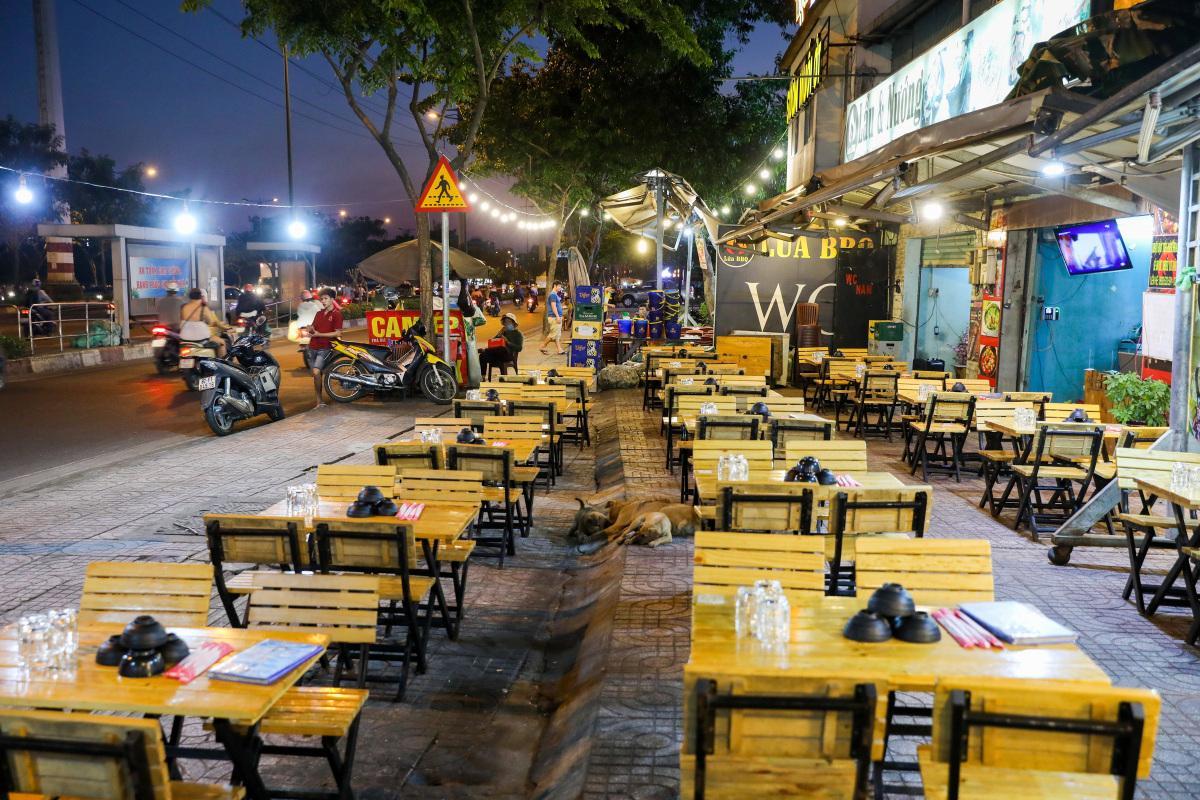
ở trên vỉa hè có nhiều bộ bàn ghế màu vàng được bày ra